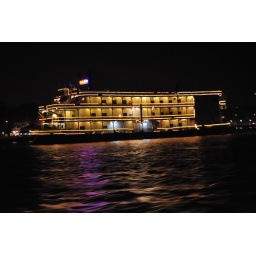
Casino Pride - The casino vessel wading through River Mandovi...Statutory warning: Don't spend money like water in the casino